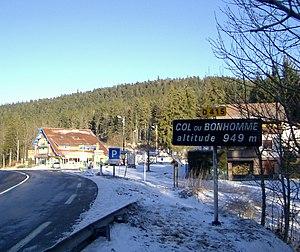
Col du Bonhomme en hiver
Le col du Bonhomme est l'un des principaux cols du massif des Vosges.